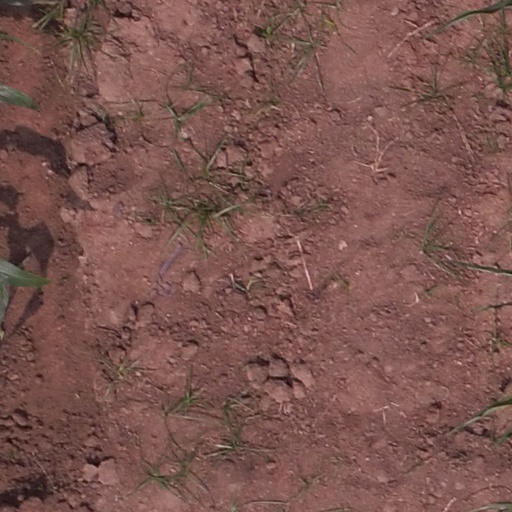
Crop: maize; corn